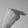
ASL letter: H